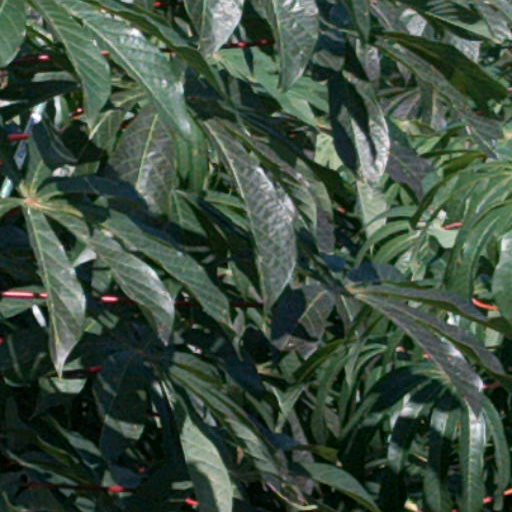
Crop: cassava